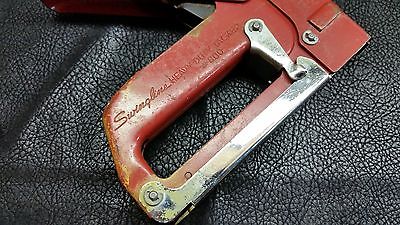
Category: stapler